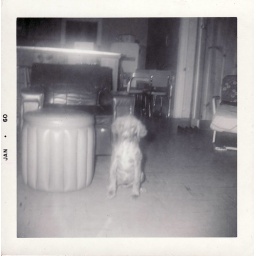
dog lady in house